NWA Hard Times 3

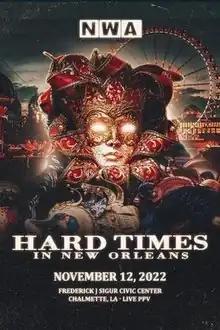
Promotional poster

Hard Times 3 (also known as Hard Times in New Orleans) was a professional wrestling pay-per-view (PPV) event promoted by the National Wrestling Alliance (NWA). It took place on November 12, 2022 at the Frederick J. Sigur Civic Center in Chalmette, Louisiana. It was the third event in the Hard Times chronology.